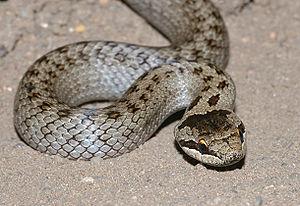
Coronella austriaca, la Coronelle lisse, est une espèce de serpents de la famille des Colubridae qui se rencontre de l'Europe à l'Asie Mineure. C'est une petite couleuvre gris à brun ou roussâtre qui mesure entre 50 et 70 cm de long. Ce serpent est diurne et actif du printemps à l'automne, et vit principalement dans les landes et les lisières de bois. Il n'est pas venimeux, et se nourrit principalement de lézards qu'il tue par constriction. La Coronelle lisse est ovovivipare, et donne naissance à généralement entre 3 et 9 petits à des fréquences variables suivant les régions. Elle est bien représentée dans une vaste zone géographique et n'est donc pas considérée comme menacée.
Cette liste systématique des noms vulgaires de reptiles ne concerne que les espèces vivant en France métropolitaine.
Ascain est une commune française située dans le département des Pyrénées-Atlantiques en région Nouvelle-Aquitaine et frontalière avec l’Espagne au sommet de la Rhune, ultime sommet pyrénéen occidental situé à six kilomètres de la côte atlantique. Elle s’est développée sur la Nivelle, court fleuve qui naît en Espagne et qui draine une partie du Pays basque intérieur.